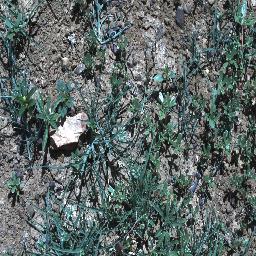
Label: negative